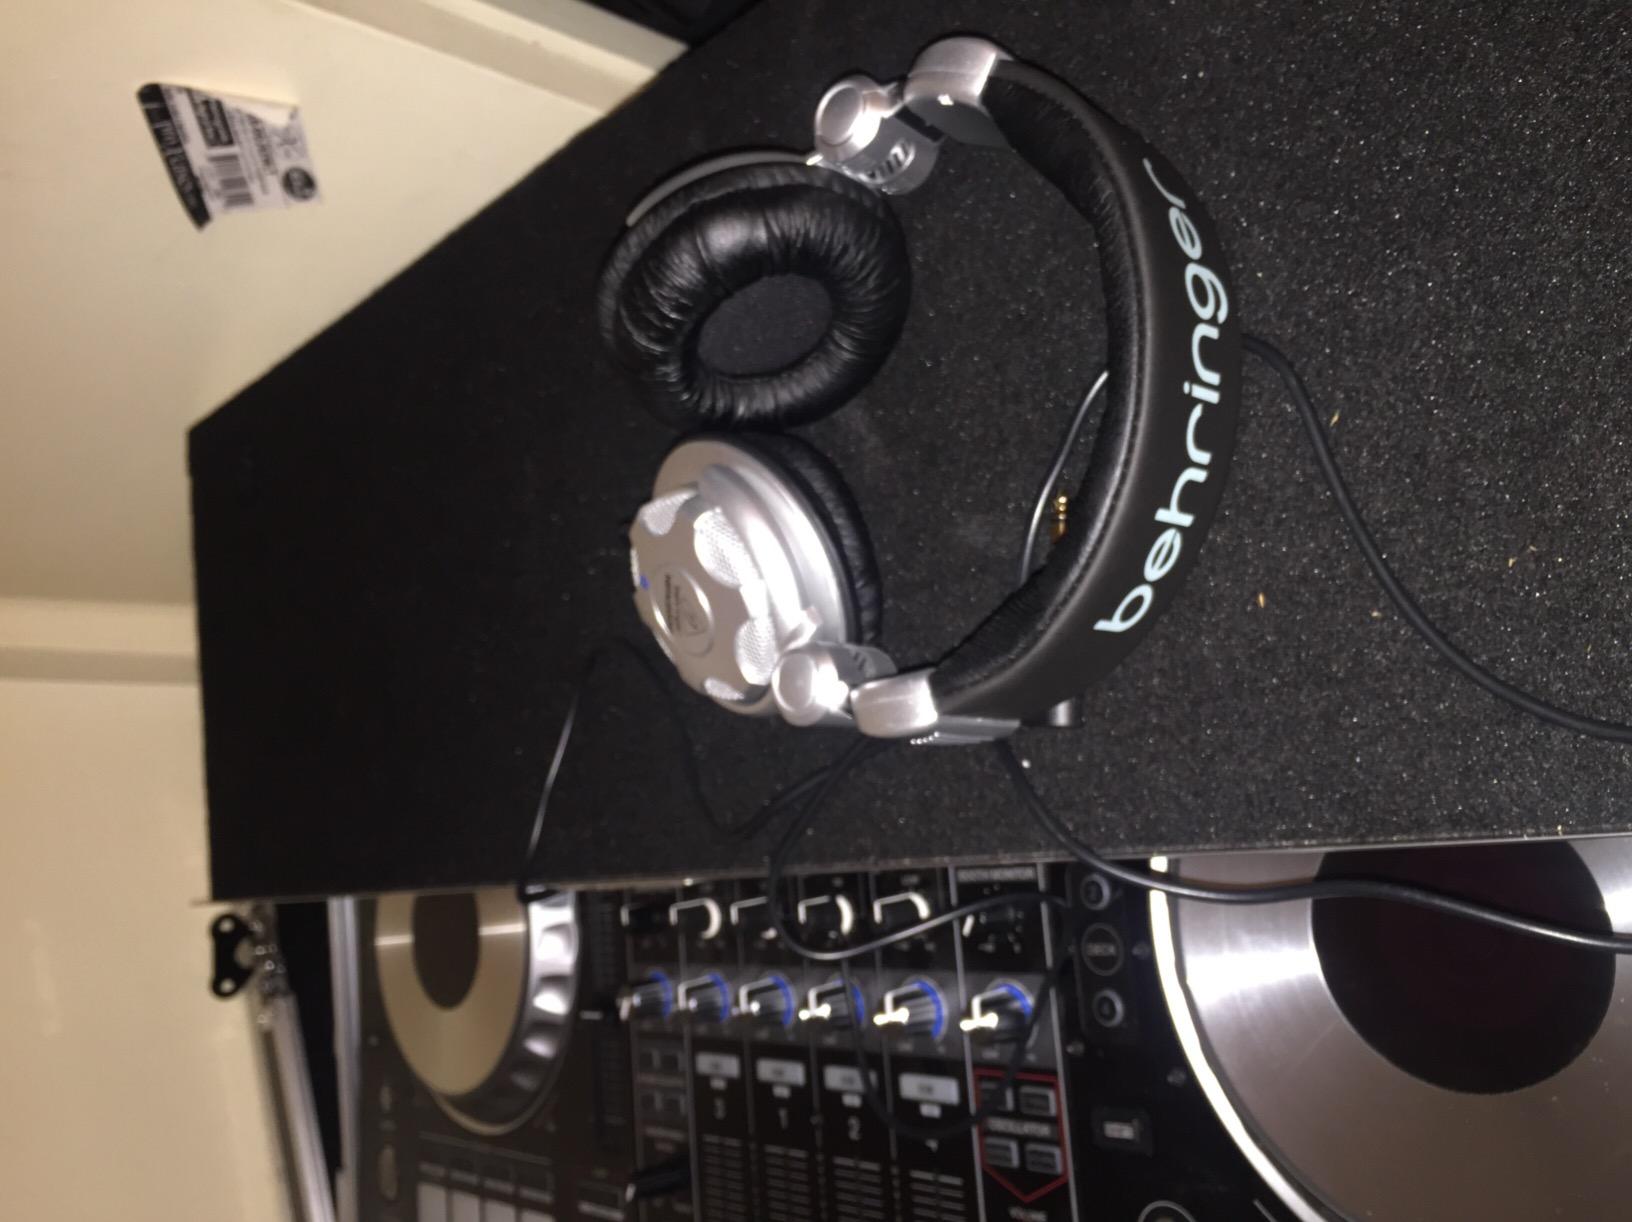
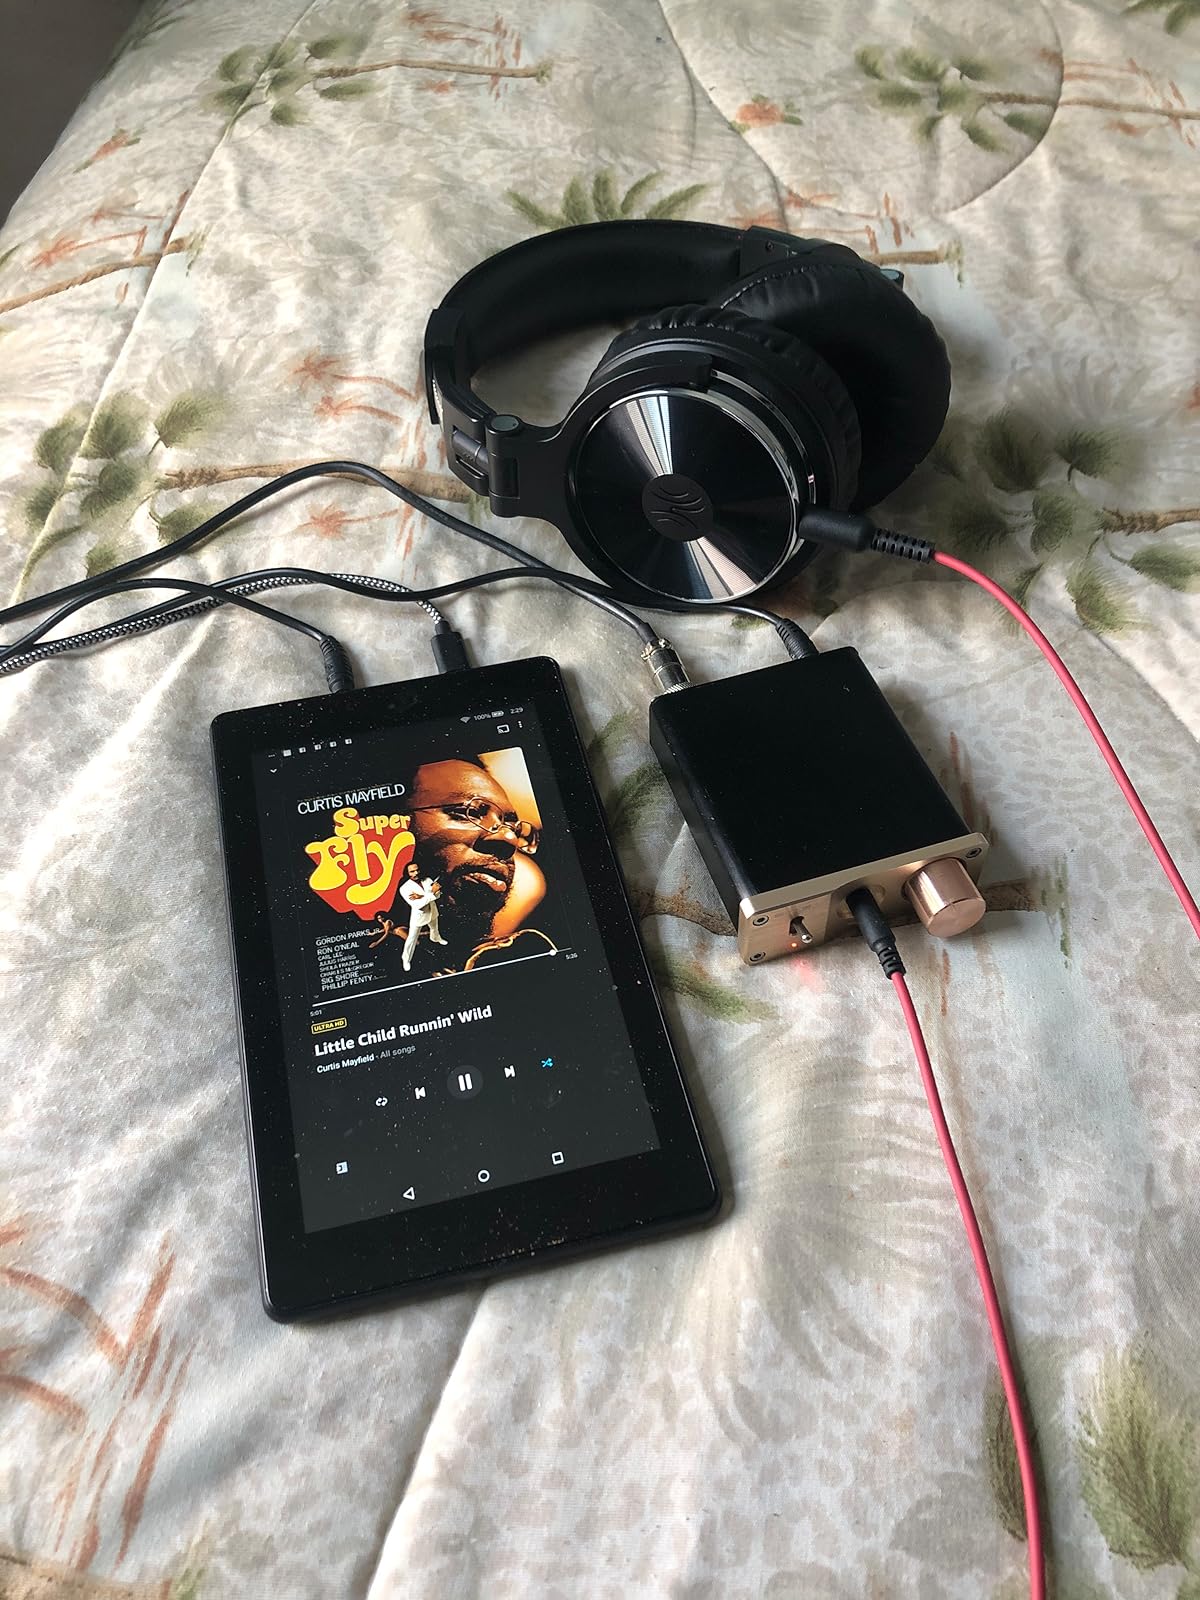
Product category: headphones
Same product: no